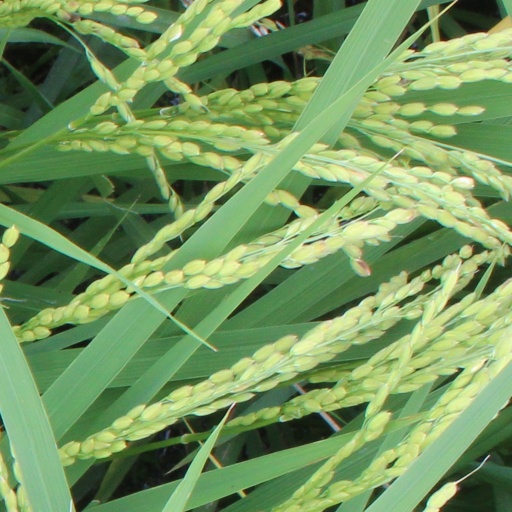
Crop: rice